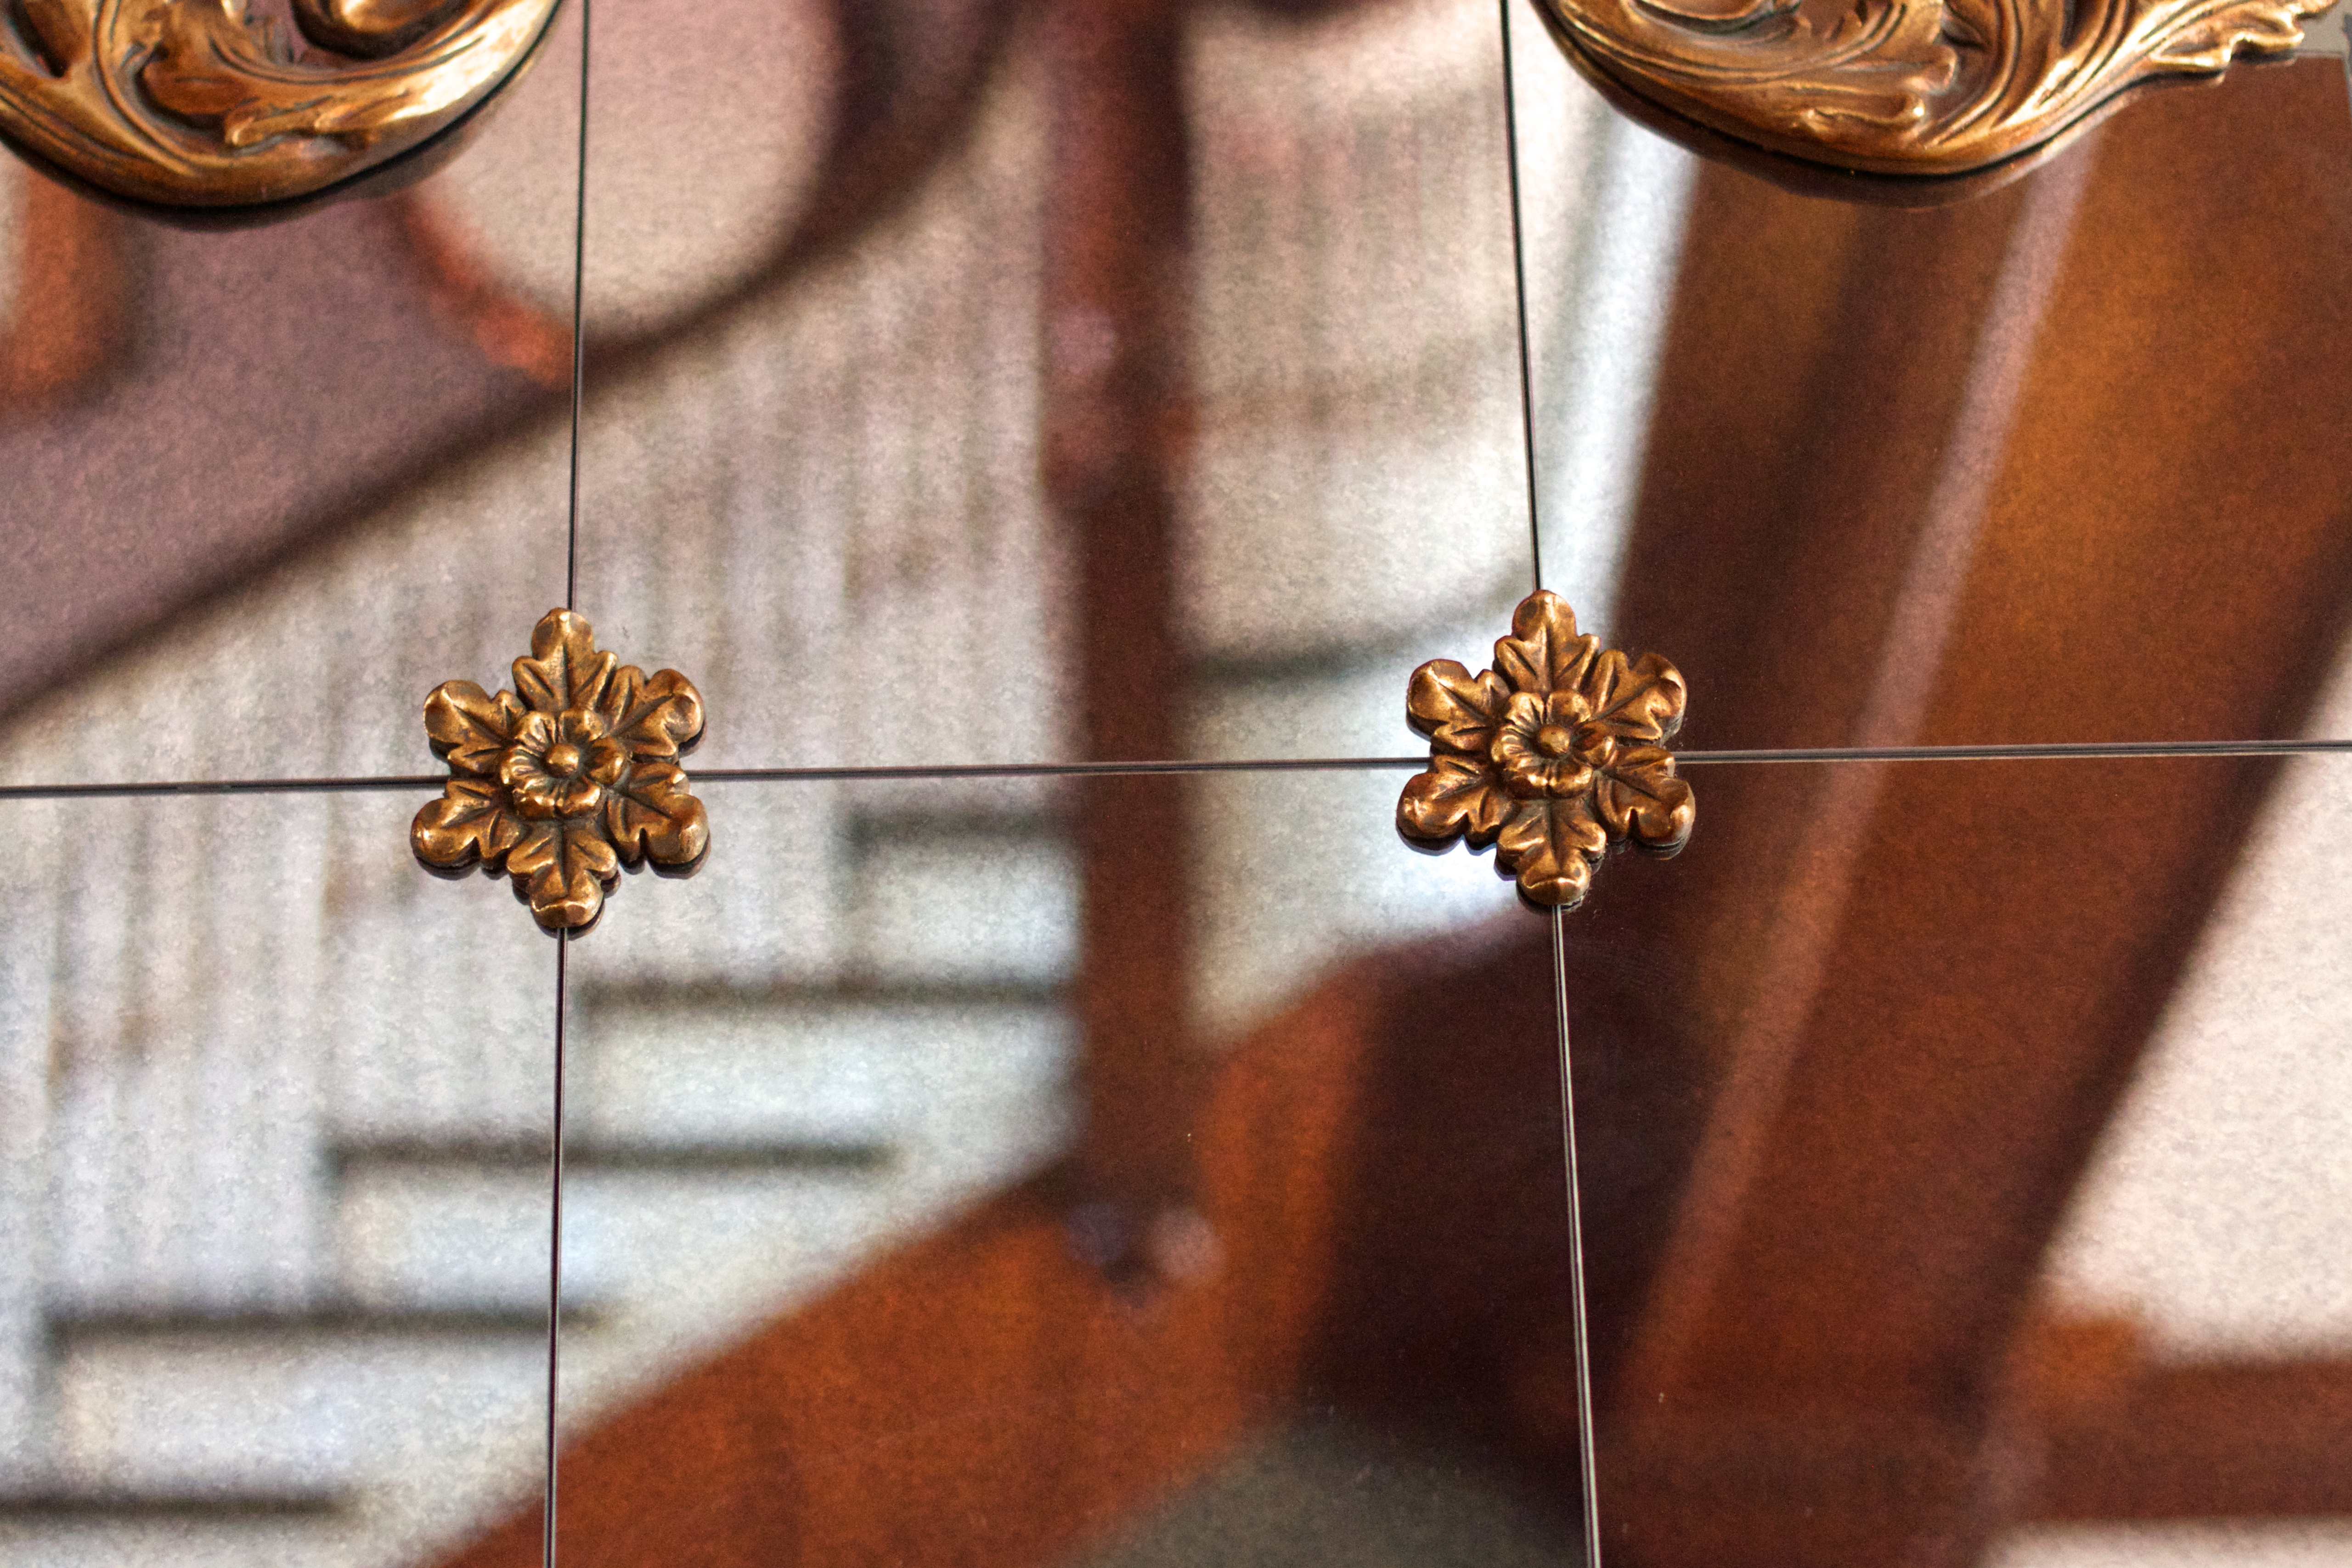
wood, metal, brown, cross, art, carving, macro photography